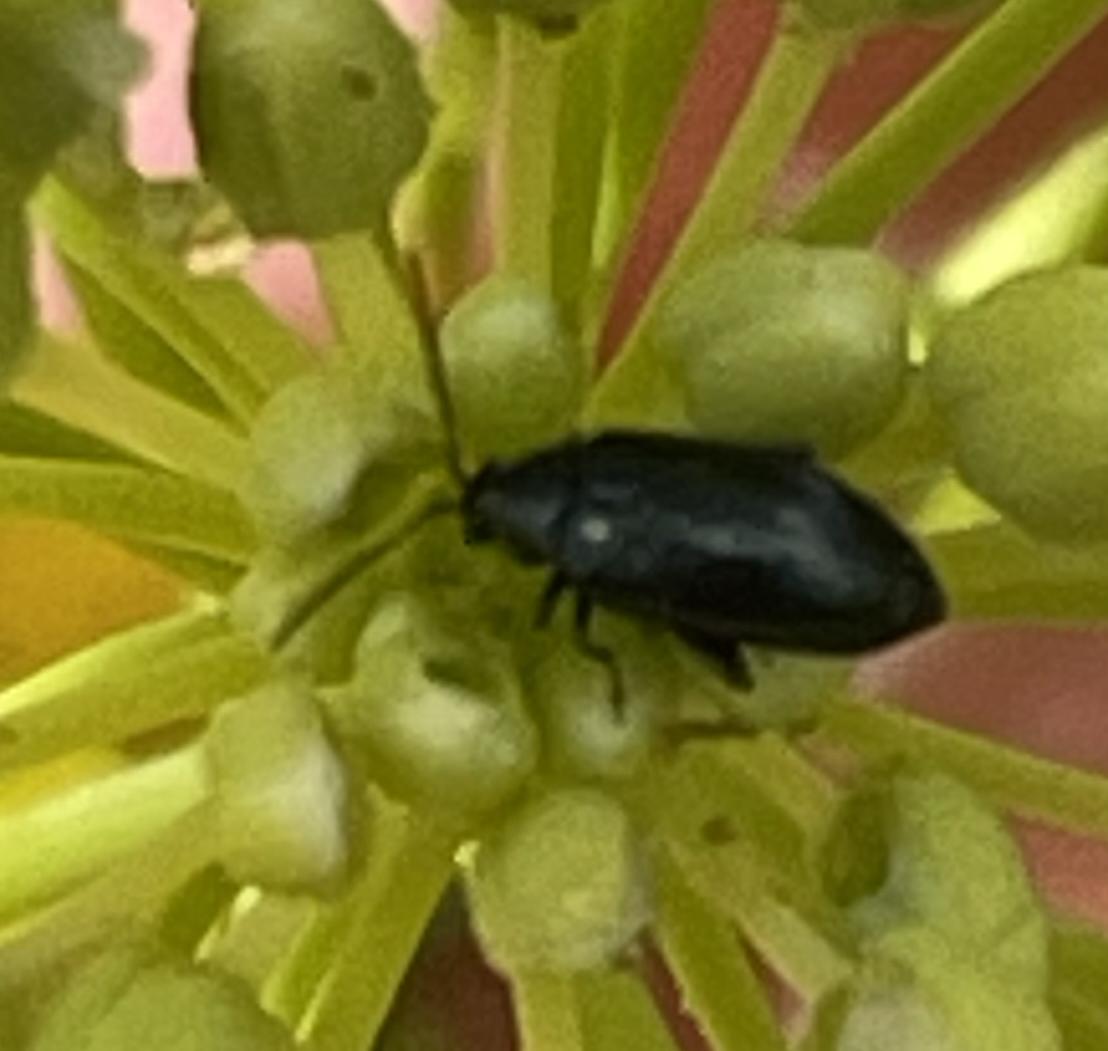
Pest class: crucifer_flea_beetle